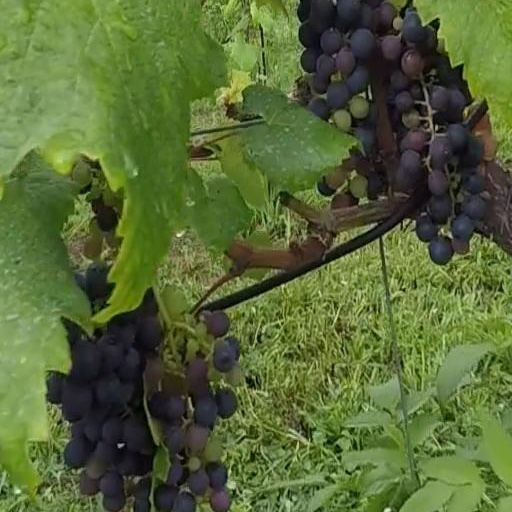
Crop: grape